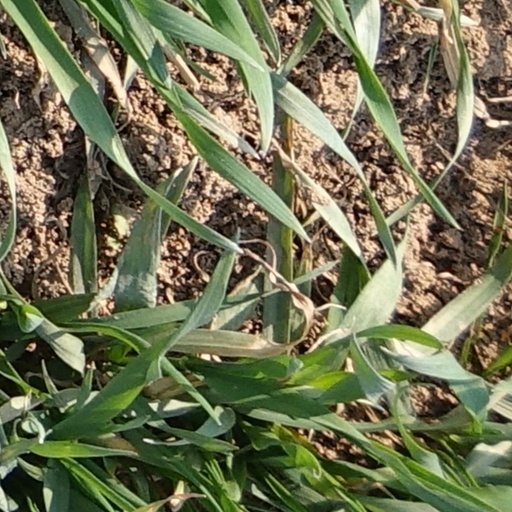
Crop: wheat